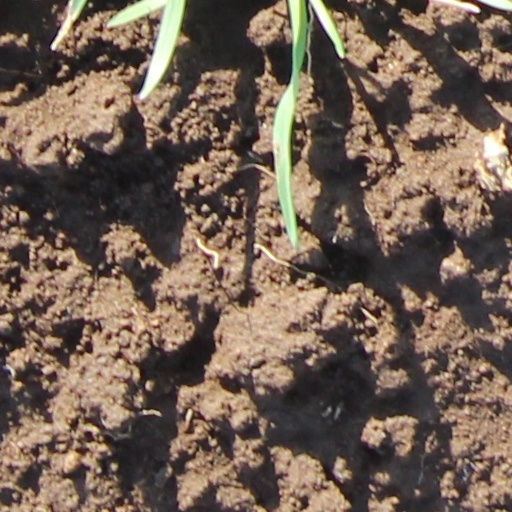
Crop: wheat